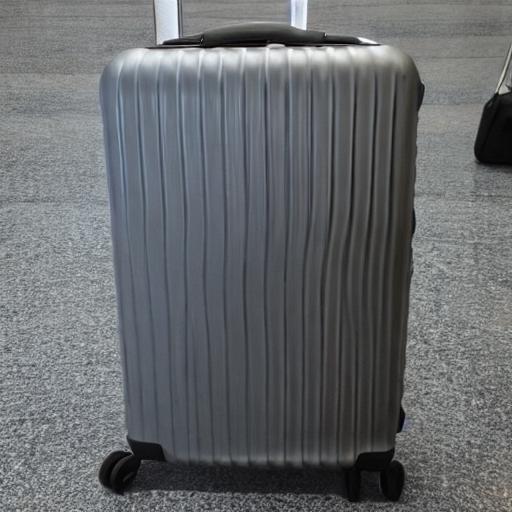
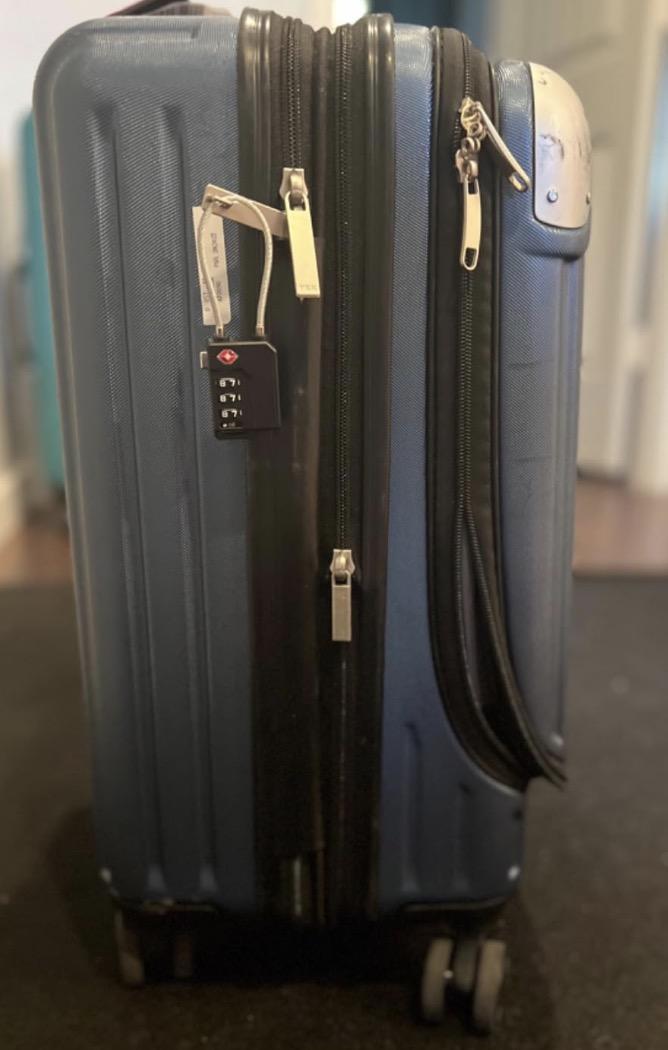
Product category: items_tea
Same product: no